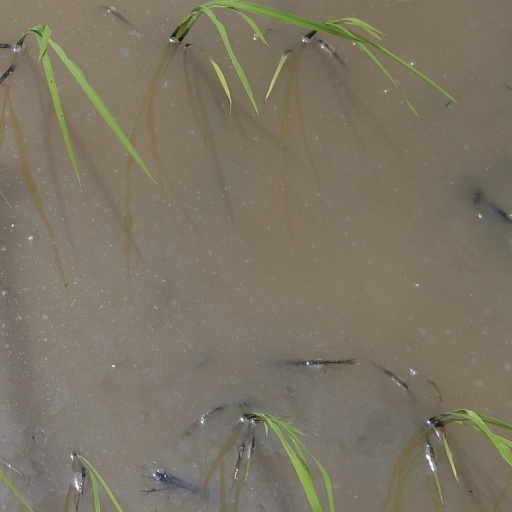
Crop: rice